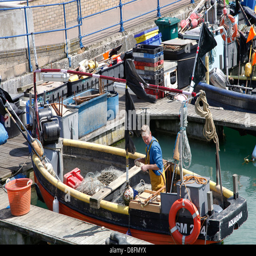
fishing boats moored alongside the waterfront